Philharmonie Festiva

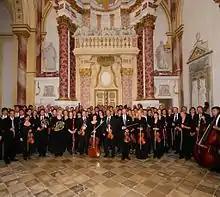
Philharmonie Festiva

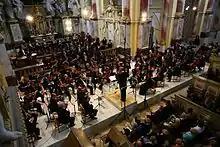
Philharmonie Festiva, concert, Anton Bruckner: Symphony no. 8

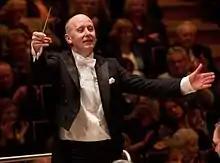
Gerd Schaller

The Philharmonie Festiva is a festival orchestra founded by the conductor Gerd Schaller and became internationally recognized for its Bruckner recordings.